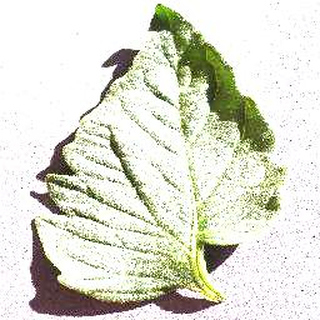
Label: healthy_tomato